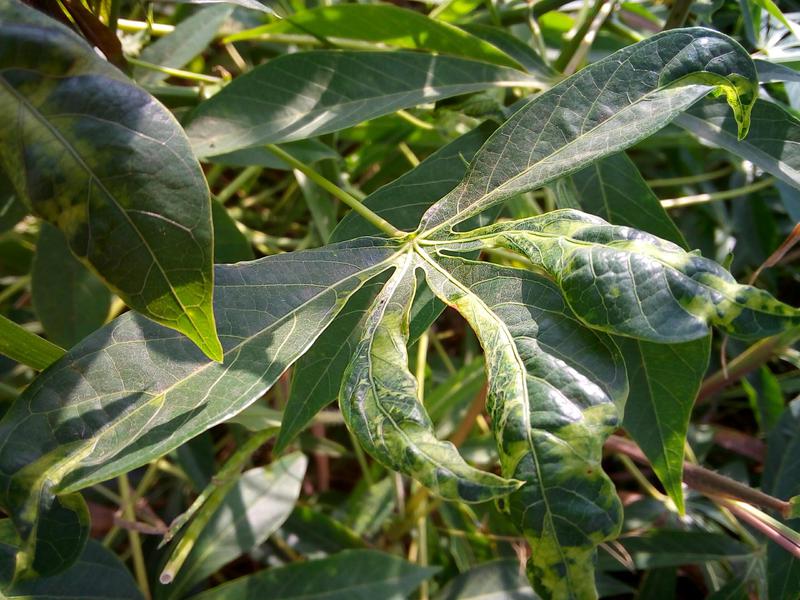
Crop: cassava
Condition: mosaic_disease